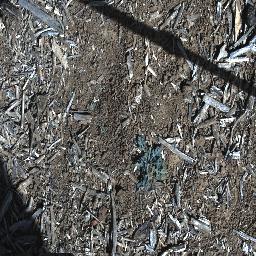
Label: parthenium